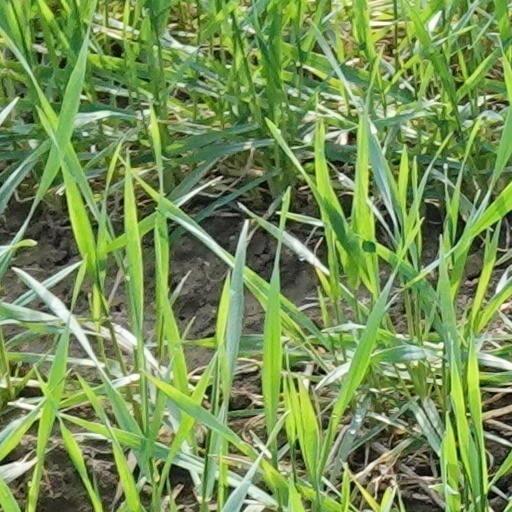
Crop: wheat